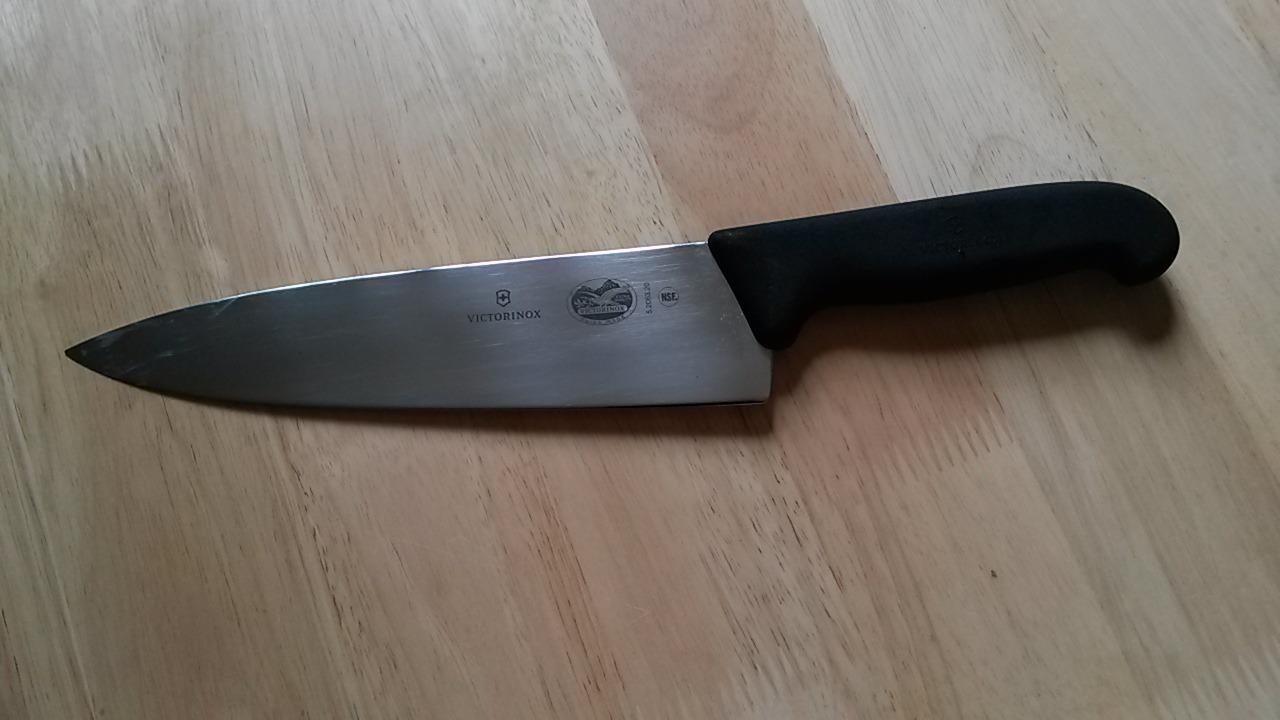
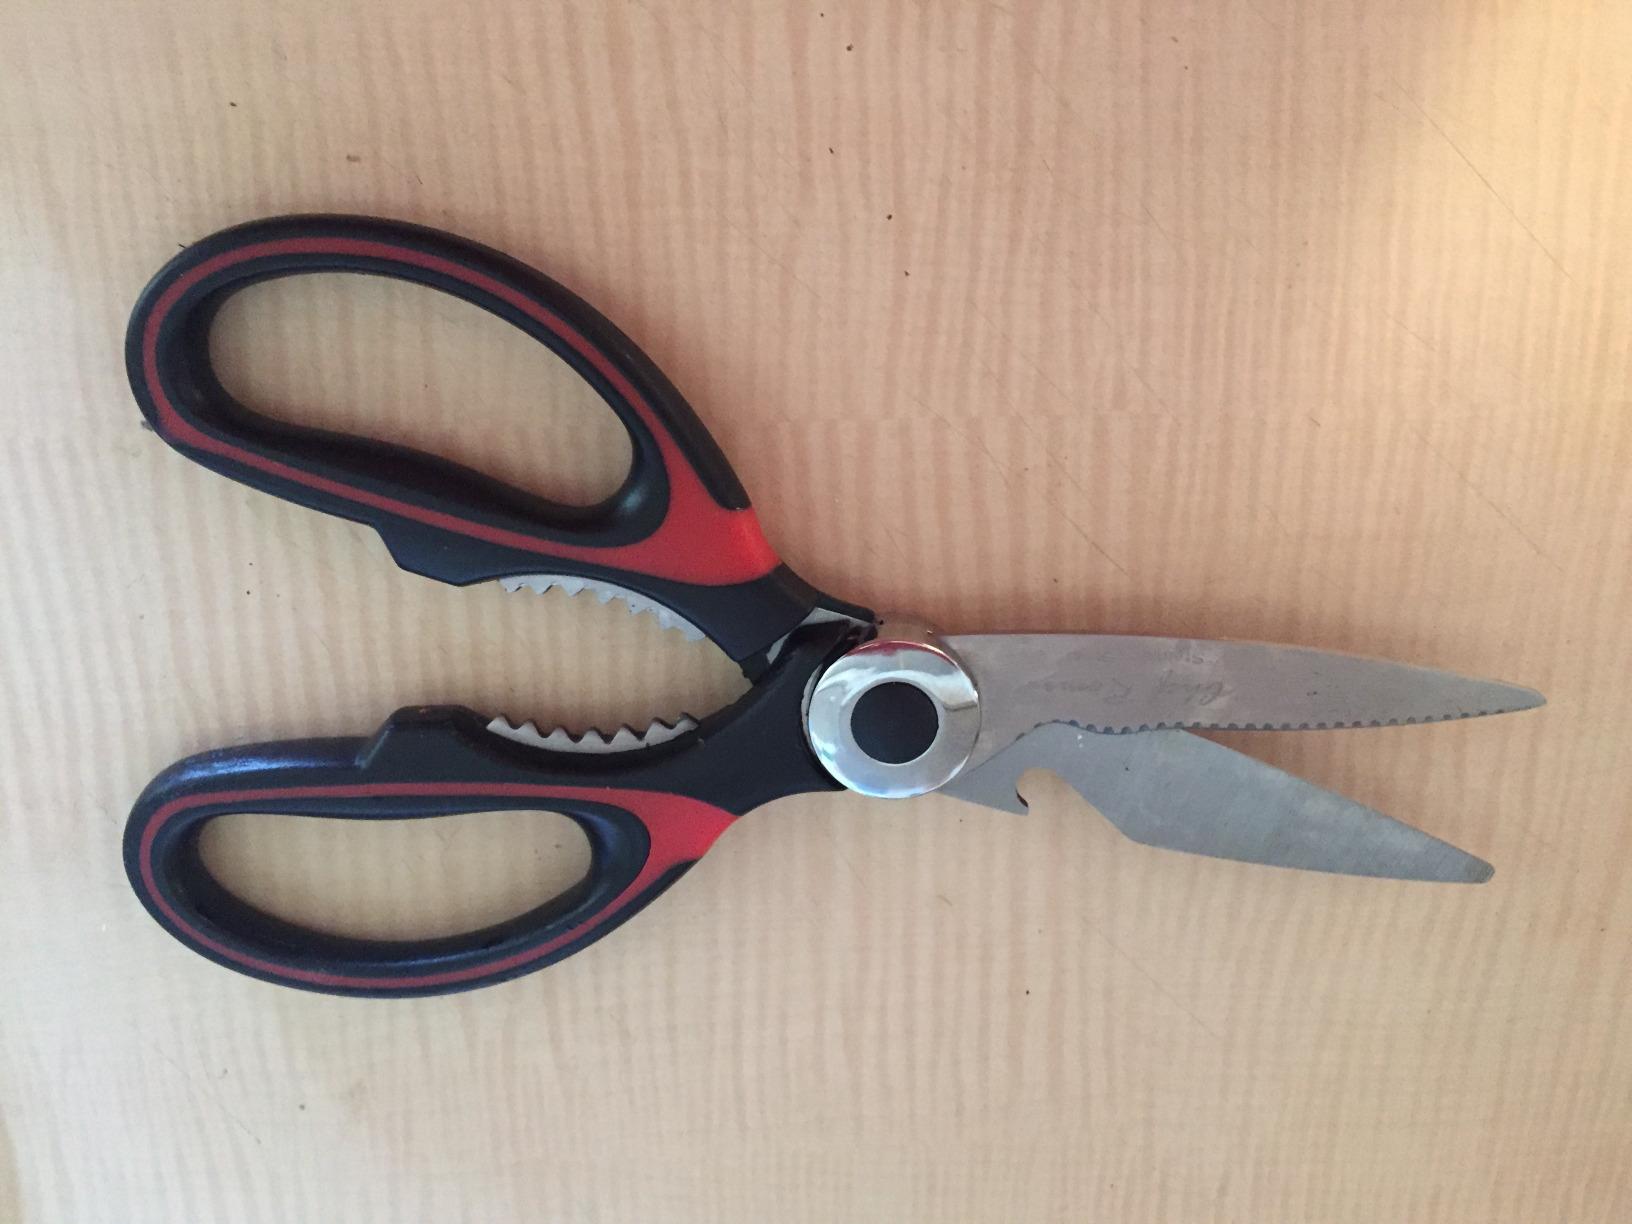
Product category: items_knife
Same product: no